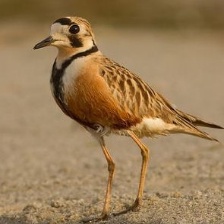
Species: INLAND DOTTEREL
Scientific name: CHARADRIUS AUSTRALIS